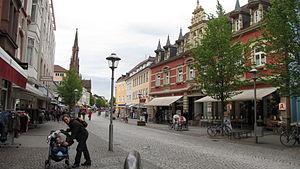
Le centre-ville d'Offenbourg (Bade-Wurtemberg, Allemagne) avec la vue de l'église Stadtkirche.
Offenbourg, ville allemande de près de 60 000 habitants, est le chef-lieu de l'arrondissement de l'Ortenau dans le Pays de Bade, dans le land de Bade-Wurtemberg.